South Asian diaspora

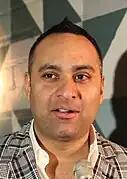
Russell Peters, a famous Indo-Canadian comedian.

South Asian diasporas represent a wide variety of linguistic, cultural, ethnic, and religious groups from across the subcontinent. There are sometimes tensions between these different groups within the diaspora. For example, the Hindu-Muslim tensions created by the 1947 Partition of India sometimes manifest themselves in divisions among Hindus and Muslims in the diaspora, particularly between those of Indian descent and those of Pakistani or Bangladeshi descent. These tensions have been noted more frequently among the diaspora in the United Kingdom since incidents such as the Babri Masjid demolition and the 2014 election of the Hindu nationalist Bharatiya Janata Party (BJP) in India.